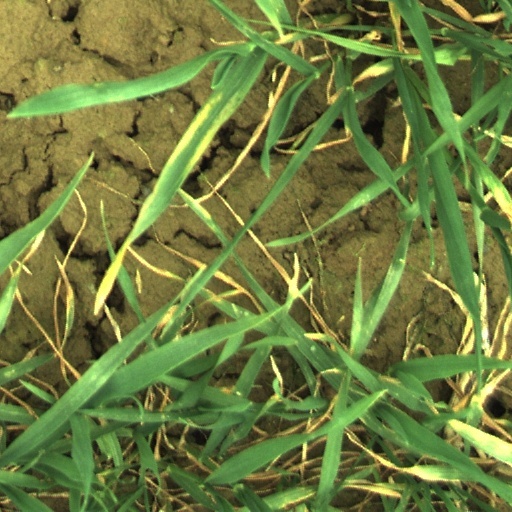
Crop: wheat